Great American Interchange

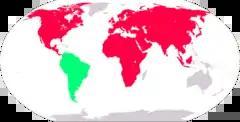
Land areas over which ancestors of Neotropic (green) and Nearctic (red) species could wander via two-way migrations during the latter part of the Cenozoic prior to the interchange: The smaller area available for Neotropic species to evolve in tended to put them at a competitive disadvantage.

During the last 7 Ma, South America's terrestrial predator guild has changed from one composed almost entirely of nonplacental mammals (metatherians), birds, and reptiles to one dominated by immigrant placental carnivorans (with a few small marsupial and avian predators like didelphine opossums and seriemas). It was originally thought that the native South American predator guild, including sparassodonts, carnivorous opossums like "Thylophorops" and "Hyperdidelphys", armadillos such as "Macroeuphractus", terror birds, and teratorns, as well as early-arriving immigrant "Cyonasua"-group procyonids, were driven to extinction during the GABI by competitive exclusion from immigrating placental carnivorans, and that this turnover was abrupt. However, the turnover of South America's predator guild was more complex, with competition only playing a limited role.